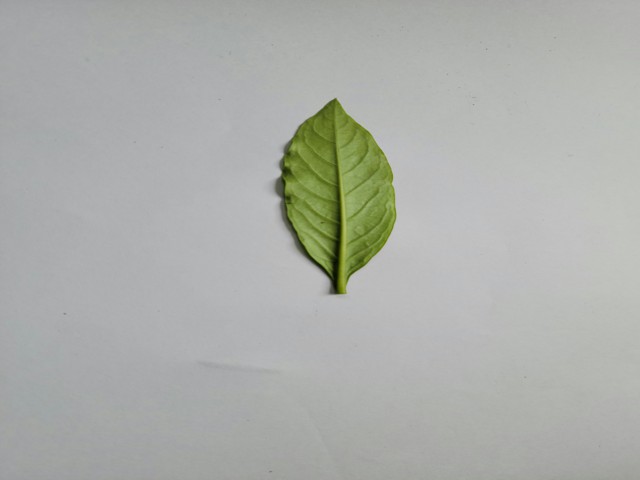
Plant: sarpagandha